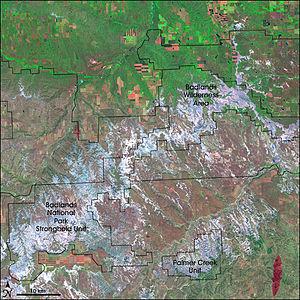
Le parc national des Badlands est un parc national américain situé dans le sud-ouest de l'État du Dakota du Sud, au nord des Grandes Plaines.